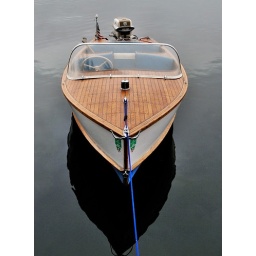
my boat finally in the water it's july and spending lots of time restoring two boats this year